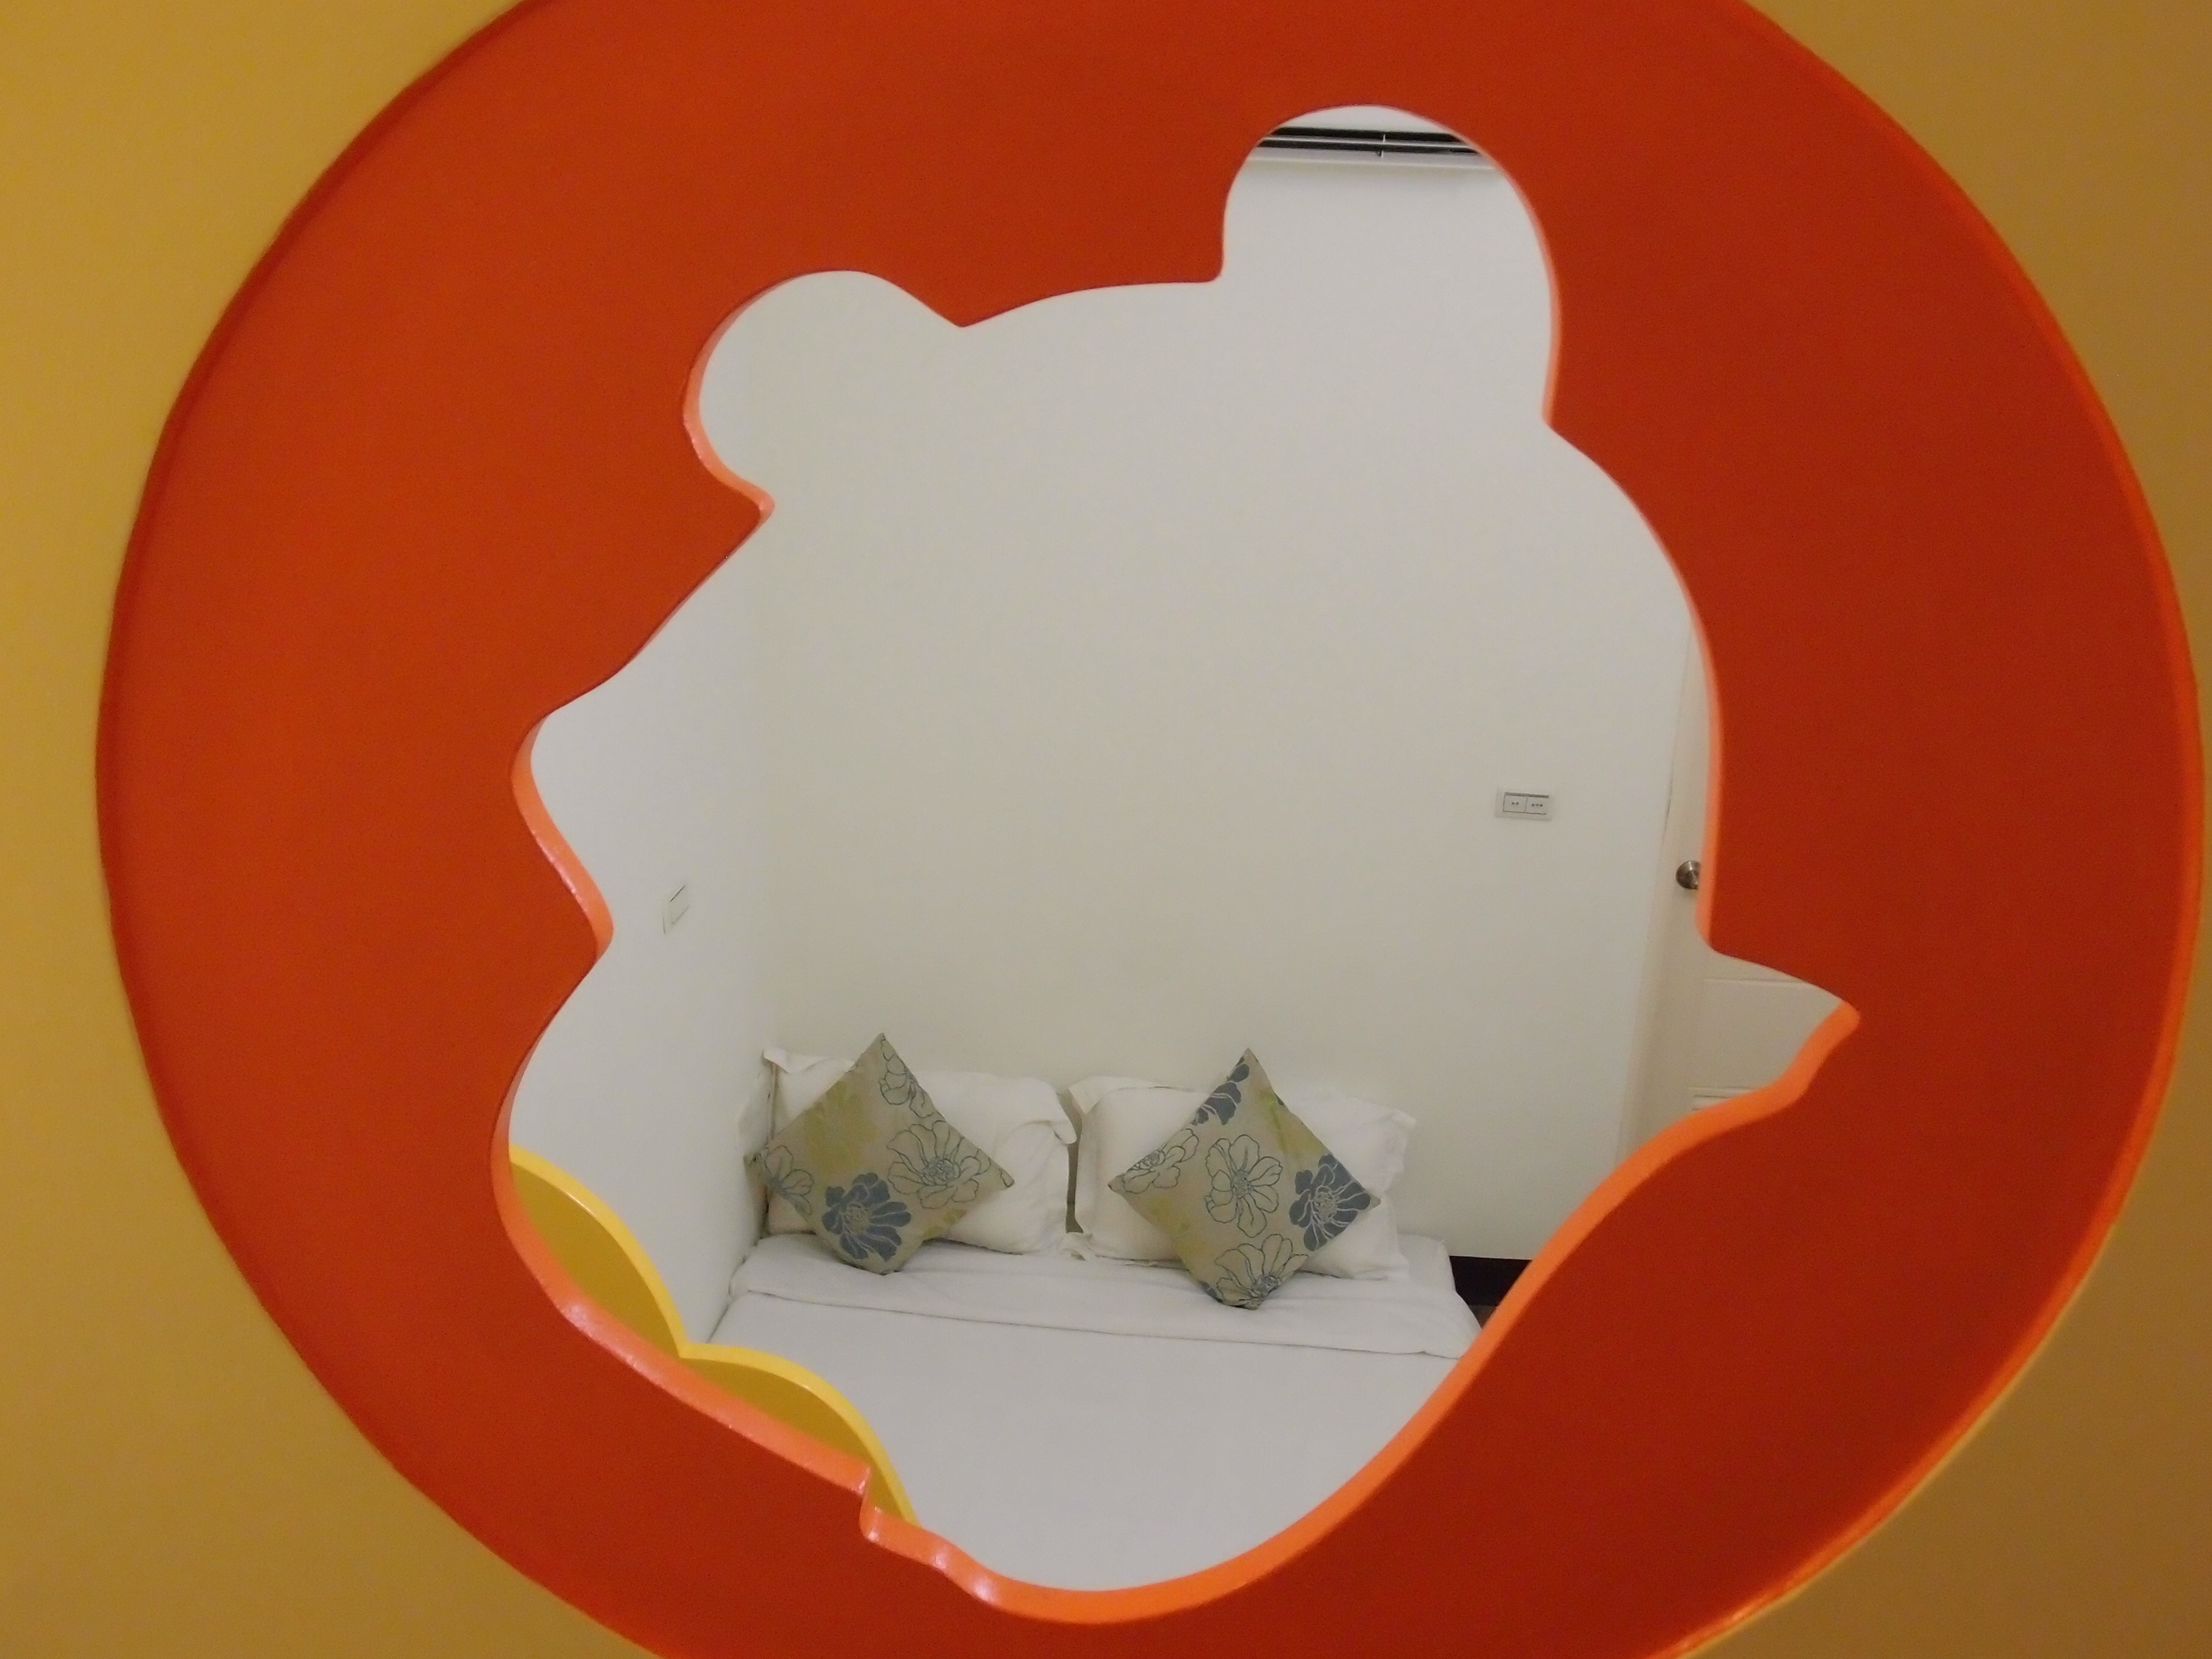
ceramic, circle, illustration, organ, shape, dishware